Marquesas Islands

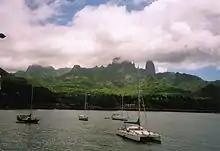
View of Hakahau, Ua Pou, from the sea

The first Europeans to reach the Marquesas may have been the crew members aboard the "San Lesmes", a Spanish vessel that disappeared in a storm in June 1526; it was part of an expedition headed by García Jofre de Loaísa. The Spanish explorer reached them nearly 70 years later, on 21 July 1595. He named the islands after his patron, , 5th Marquis of, who served as Viceroy of Peru from 1590 to 1596. Mendaña visited first Fatu Hiva and then Tahuata before continuing on to the Solomon Islands. His expedition charted the four southernmost Marquesas as ' (Fatu Hiva), ' (Hiva Oa), ' (Moho Tani), and ' (Tahuata).